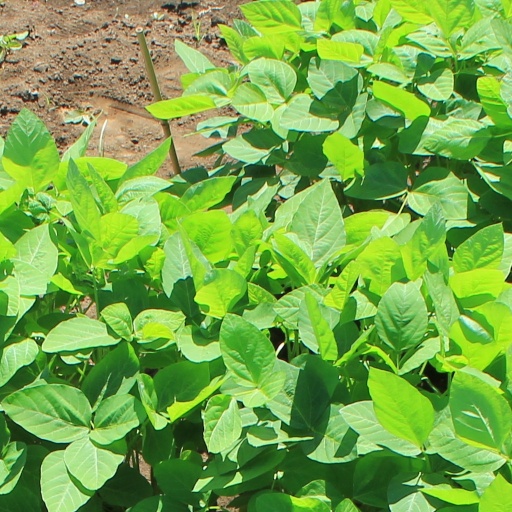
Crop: soybean